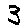
Label: 3